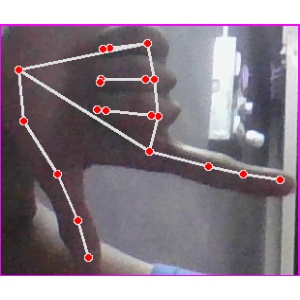
अक्षर: ख